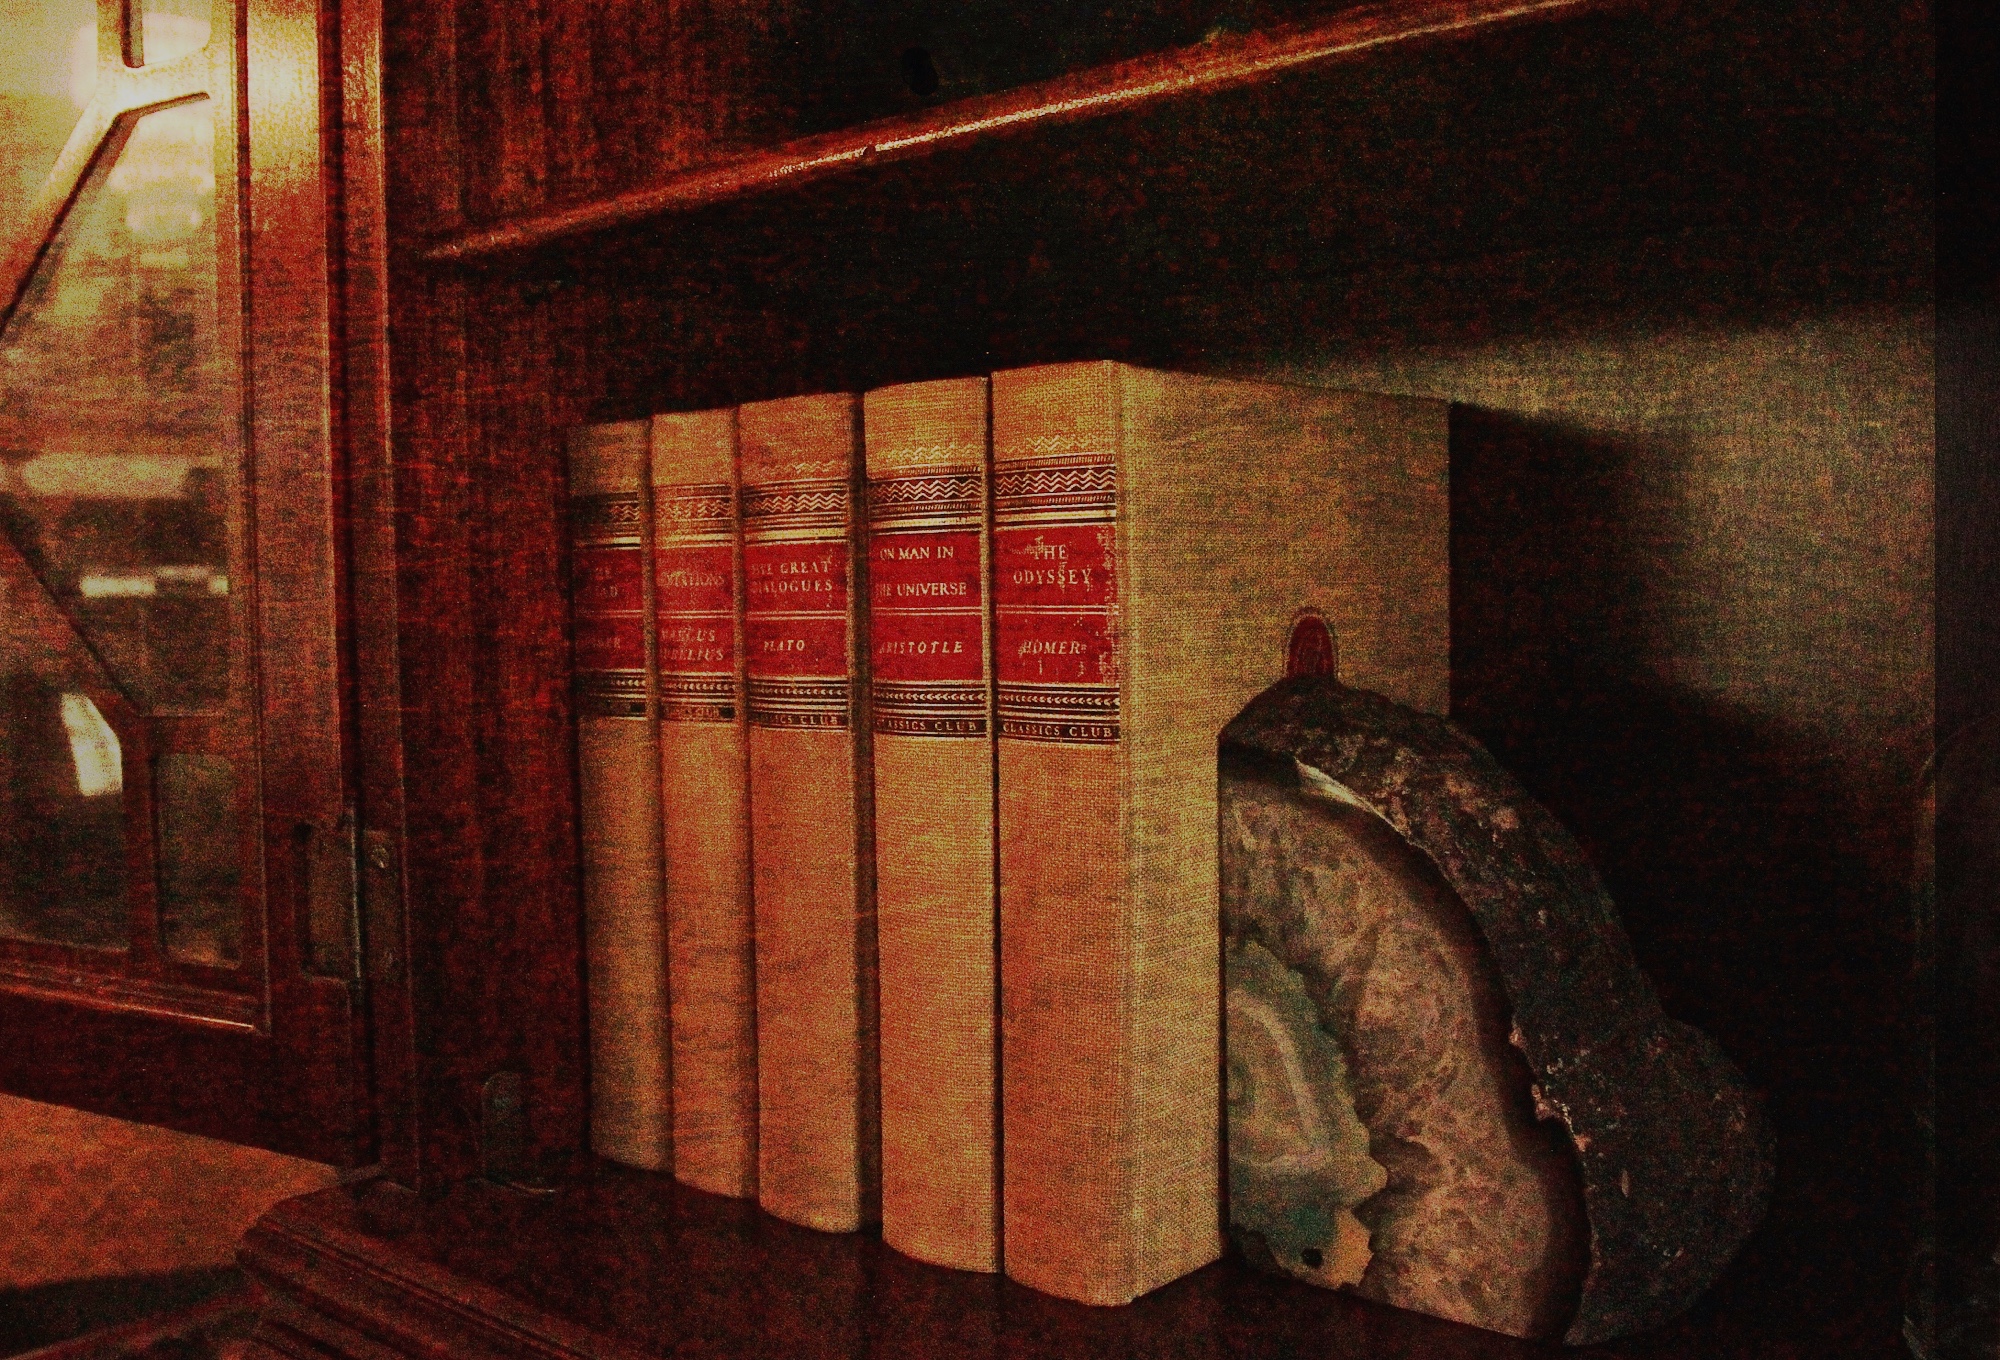
wood, wall, darkness, interior design, books, tourist attraction, screenshot, 3652015, odc, texturebyjerryjones, 365the2015edition, plato, day152, learned, day152365, 1jun15, ancient history